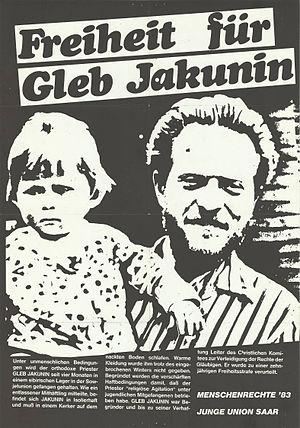
Gleb Pavlovitch Yakounine, né le 4 mars 1934 à Moscou, en URSS, et mort le 25 décembre 2014 dans la même ville, alors en Russie, est un prêtre orthodoxe russe connu pour s’être battu pour la liberté de conscience en URSS.